Nissan Gloria

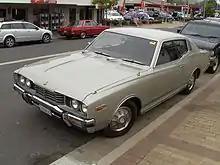
Datsun 260C, 2-door coupe, right-hand drive export version of the Gloria in Australia.

Most of the information in this article was translated from the Nissan Gloria article on Japanese Wikipedia at .